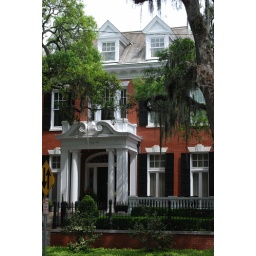
red brick house with moss in trees